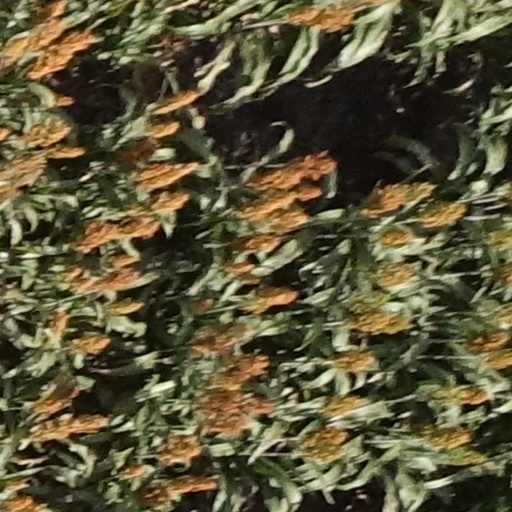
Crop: sorghum